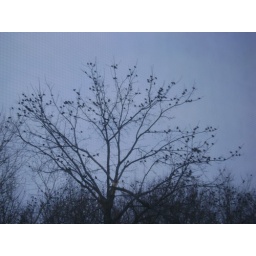
Hundreds of birds in the trees